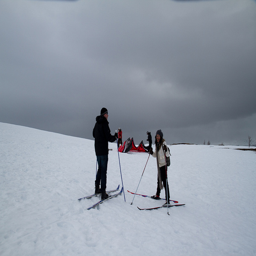
Two people on skis standing on a snowy slope.
two people wearing skis standing on a snow bank.
People are on a mountain on skis with poles.
A couple of skiers talking and laughing on the slopes
A man and woman are standing close with skis on.